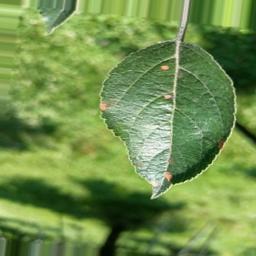
Label: Alternaria